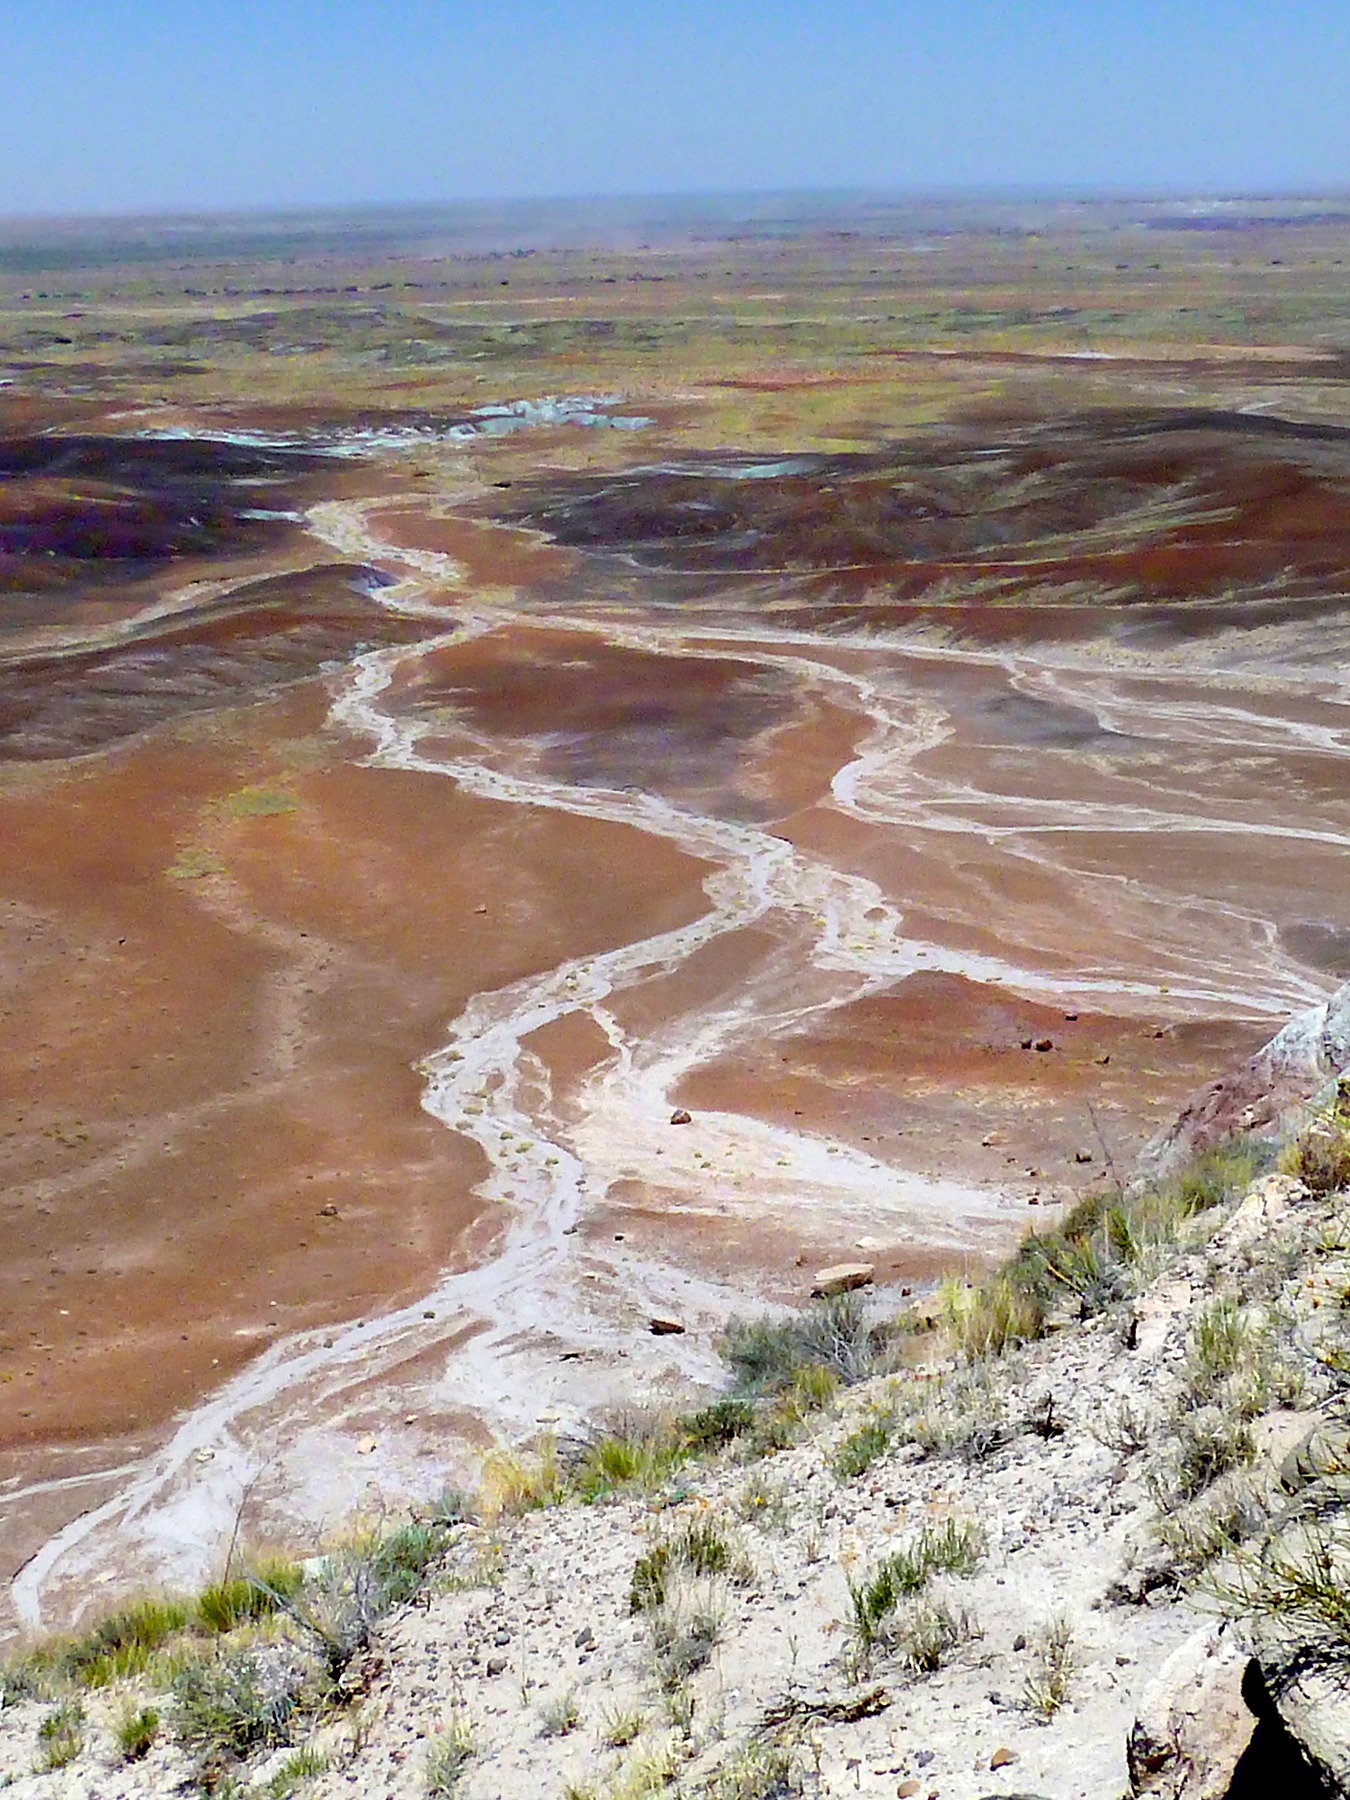
landscape, coast, nature, wilderness, desert, dry, usa, colorful, plain, erosion, arizona, geology, badlands, hot, wetland, plateau, tourist attraction, habitat, ecosystem, tundra, steppe, landform, painted desert, natural environment, geographical feature, petrified forest national park